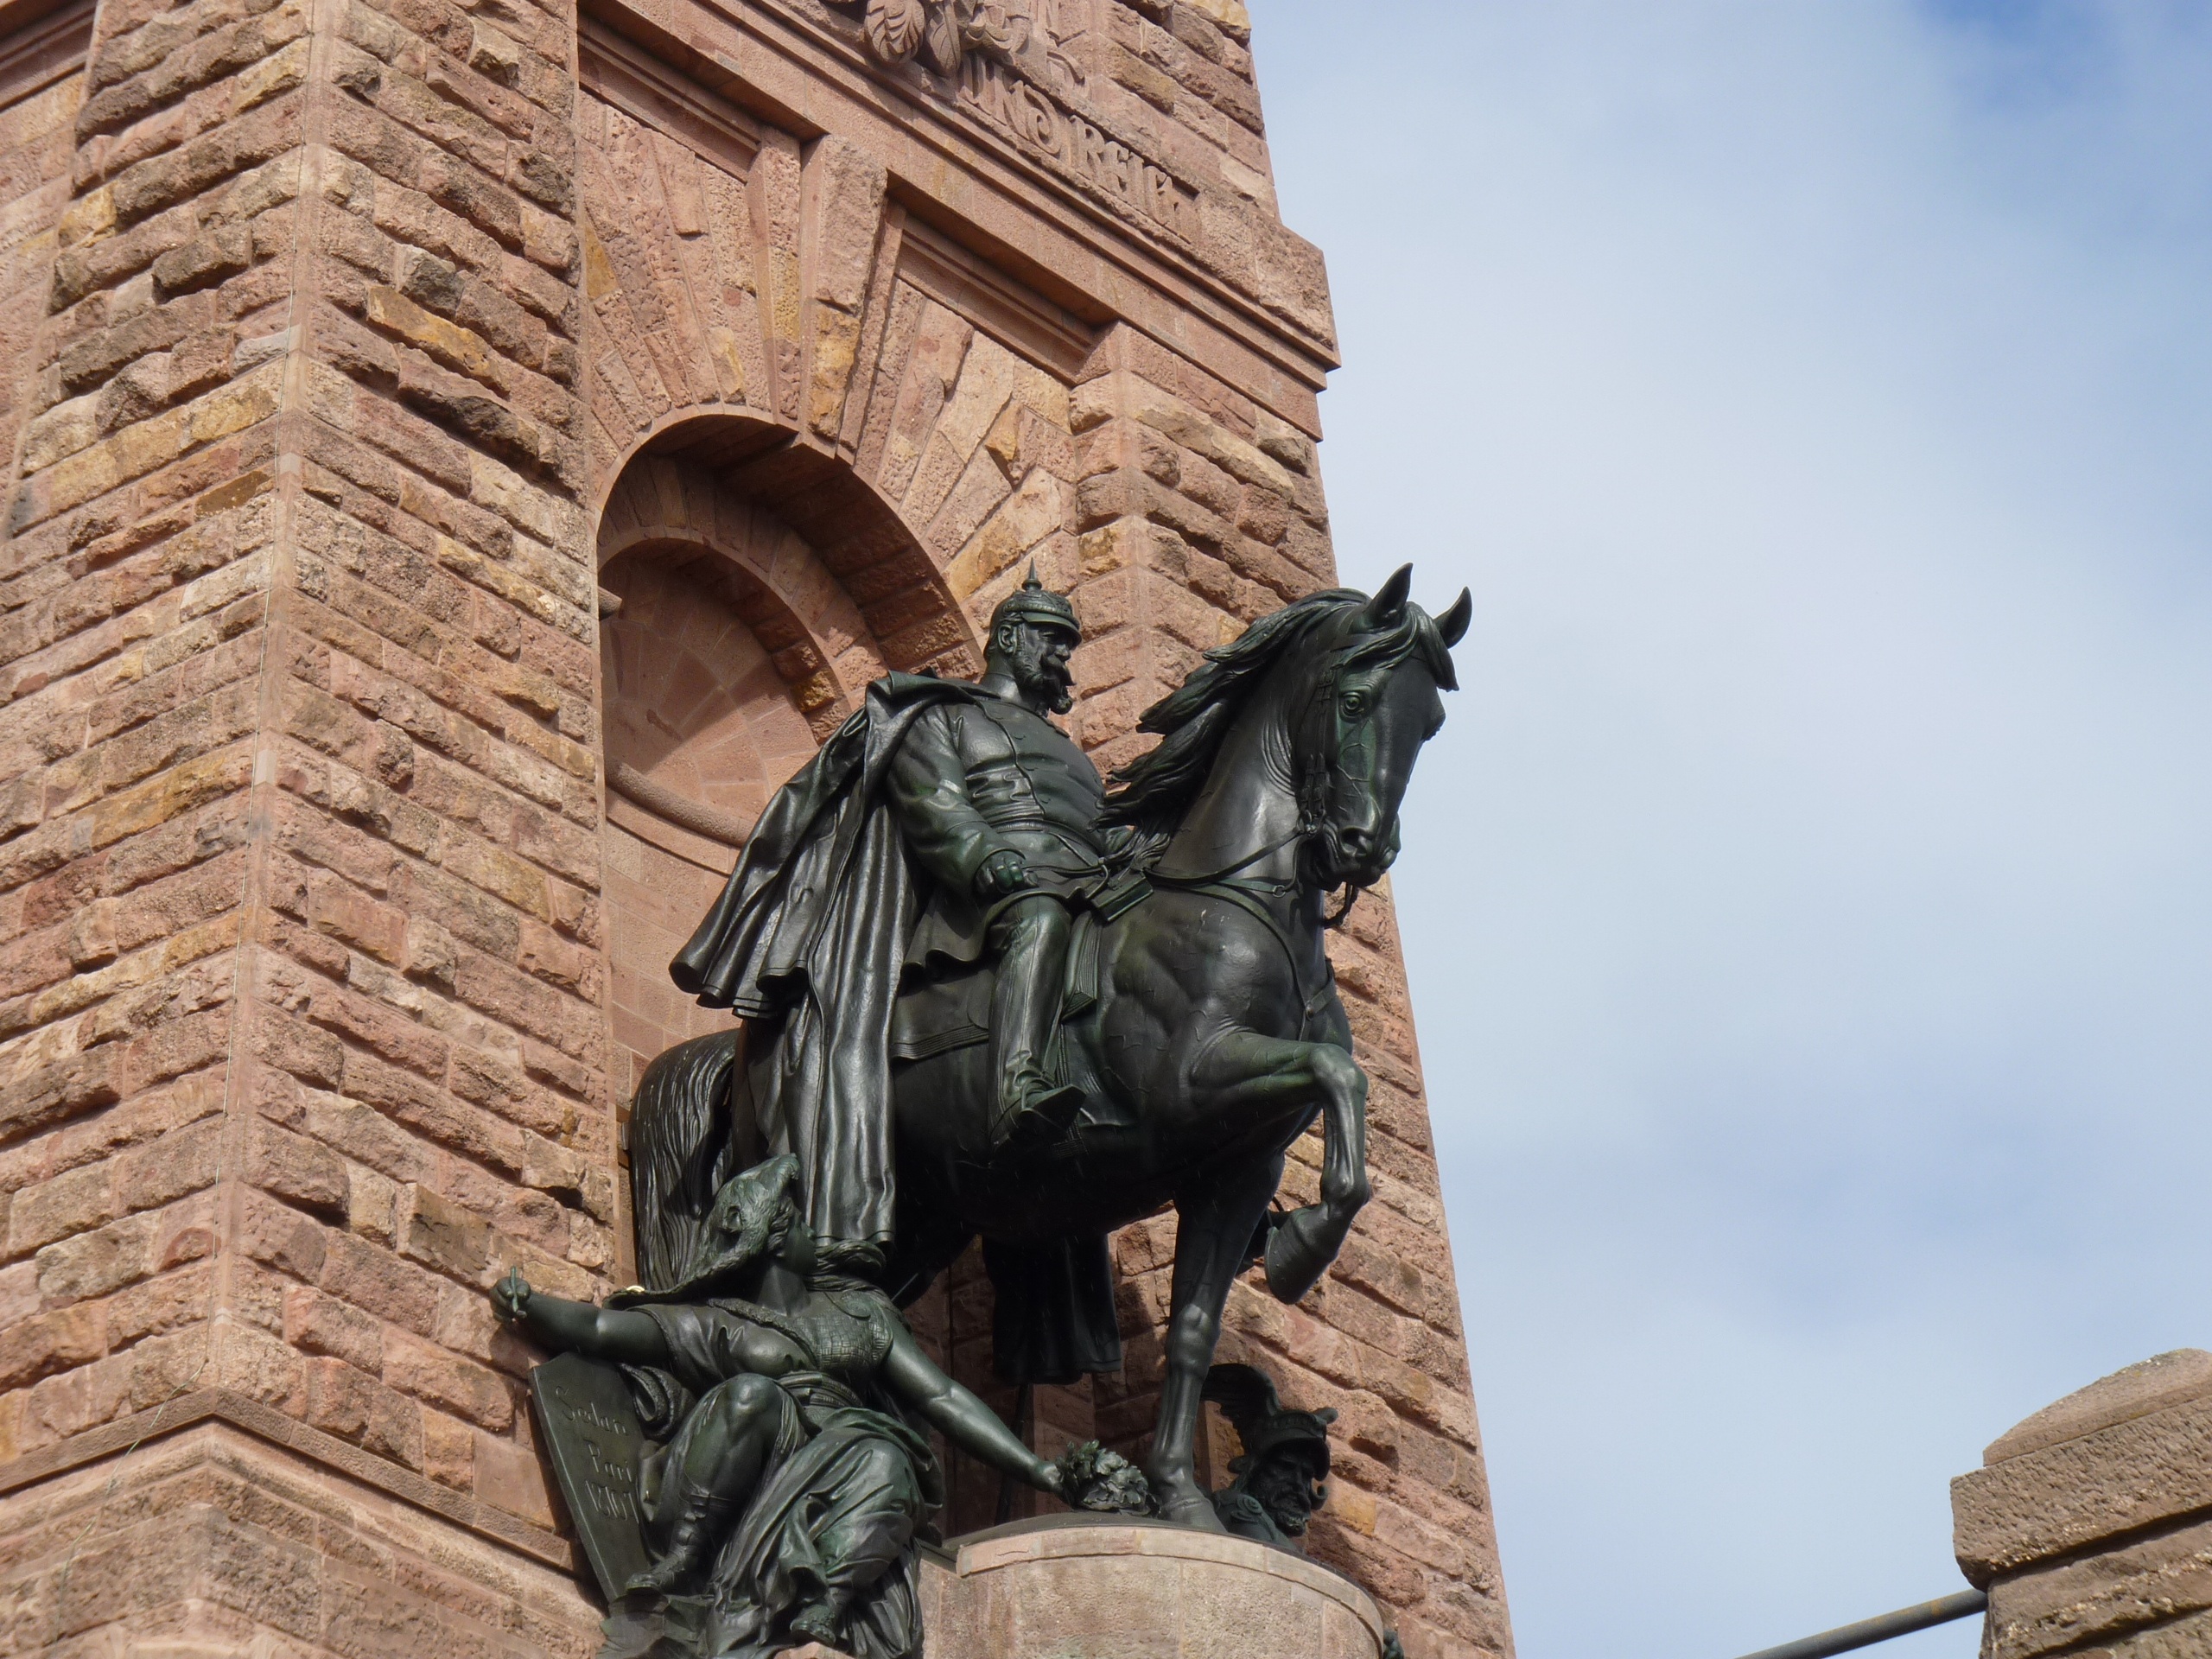
monument, statue, sculpture, art, temple, middle ages, cyrillic, barbarossa, ancient history